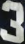
Number: 3